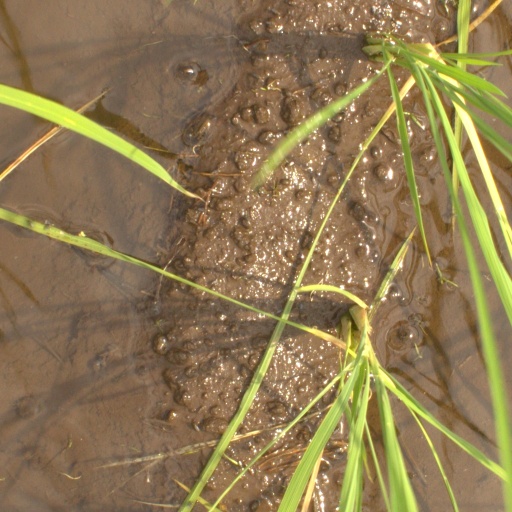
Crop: rice